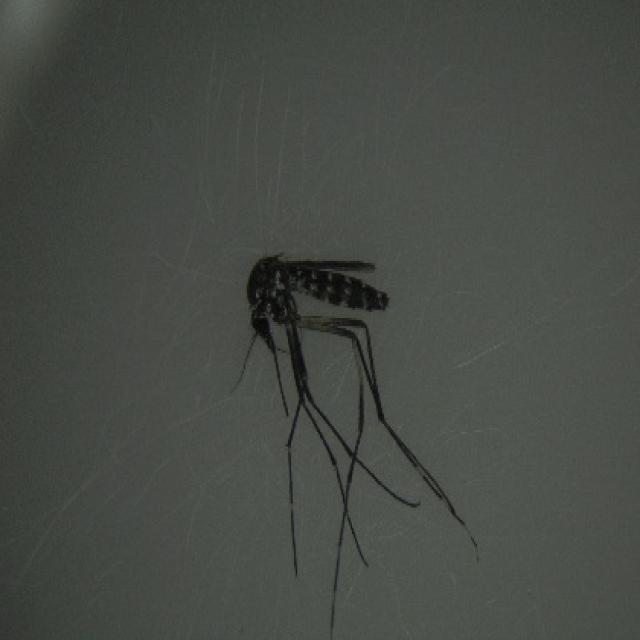
Species: aedes_albopictus